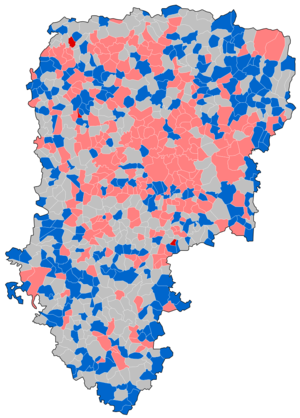
Résultat de l'élection présidentielle 2012 dans l'Aisne
Cette page présente les découpages administratifs et électoraux, les représentations actuelles et un historique politique du département.